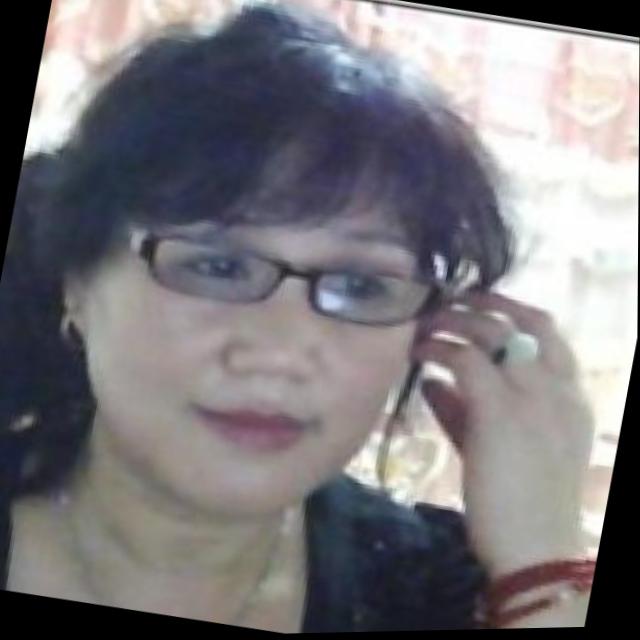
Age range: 45-64